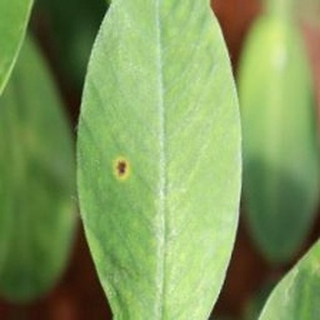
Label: groundnut_early_leaf_spot